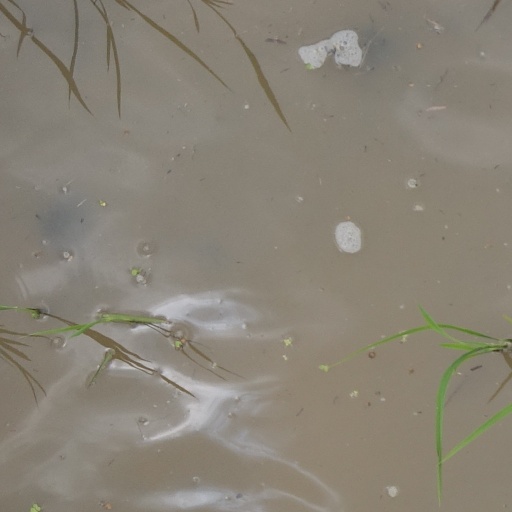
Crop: rice